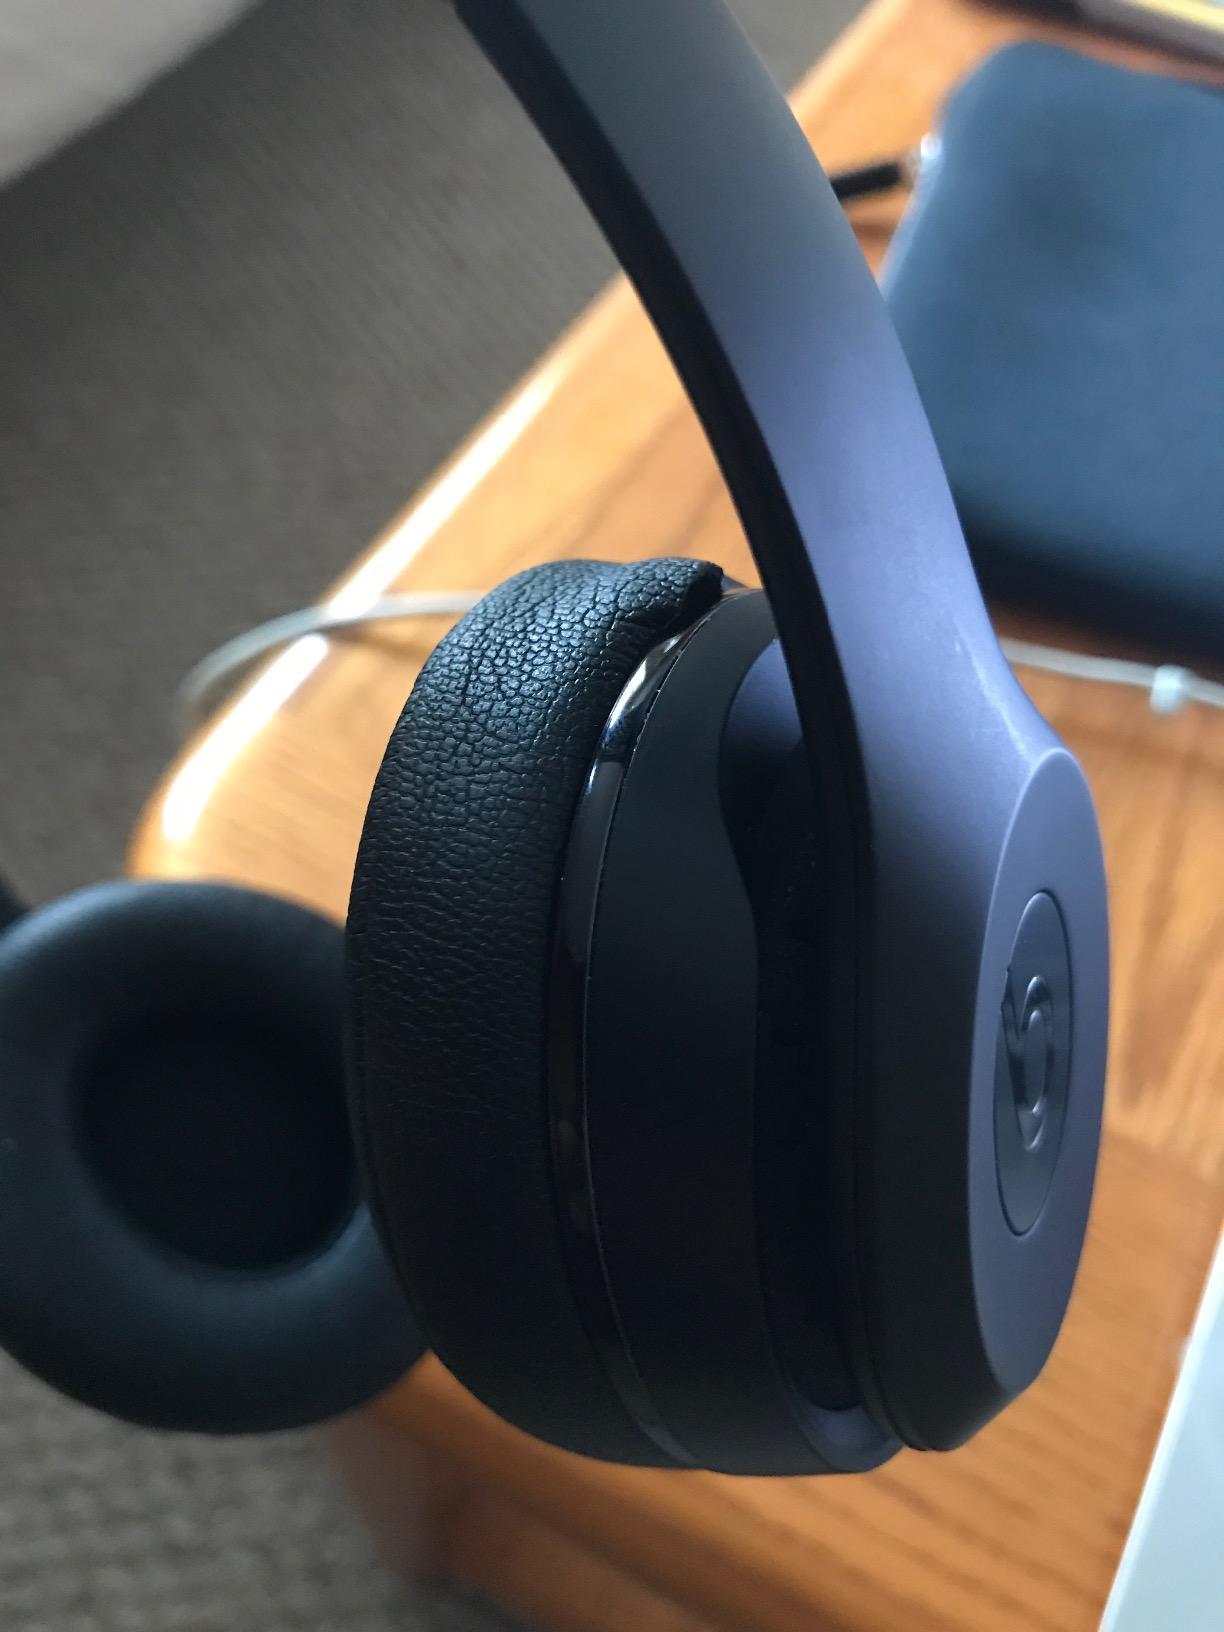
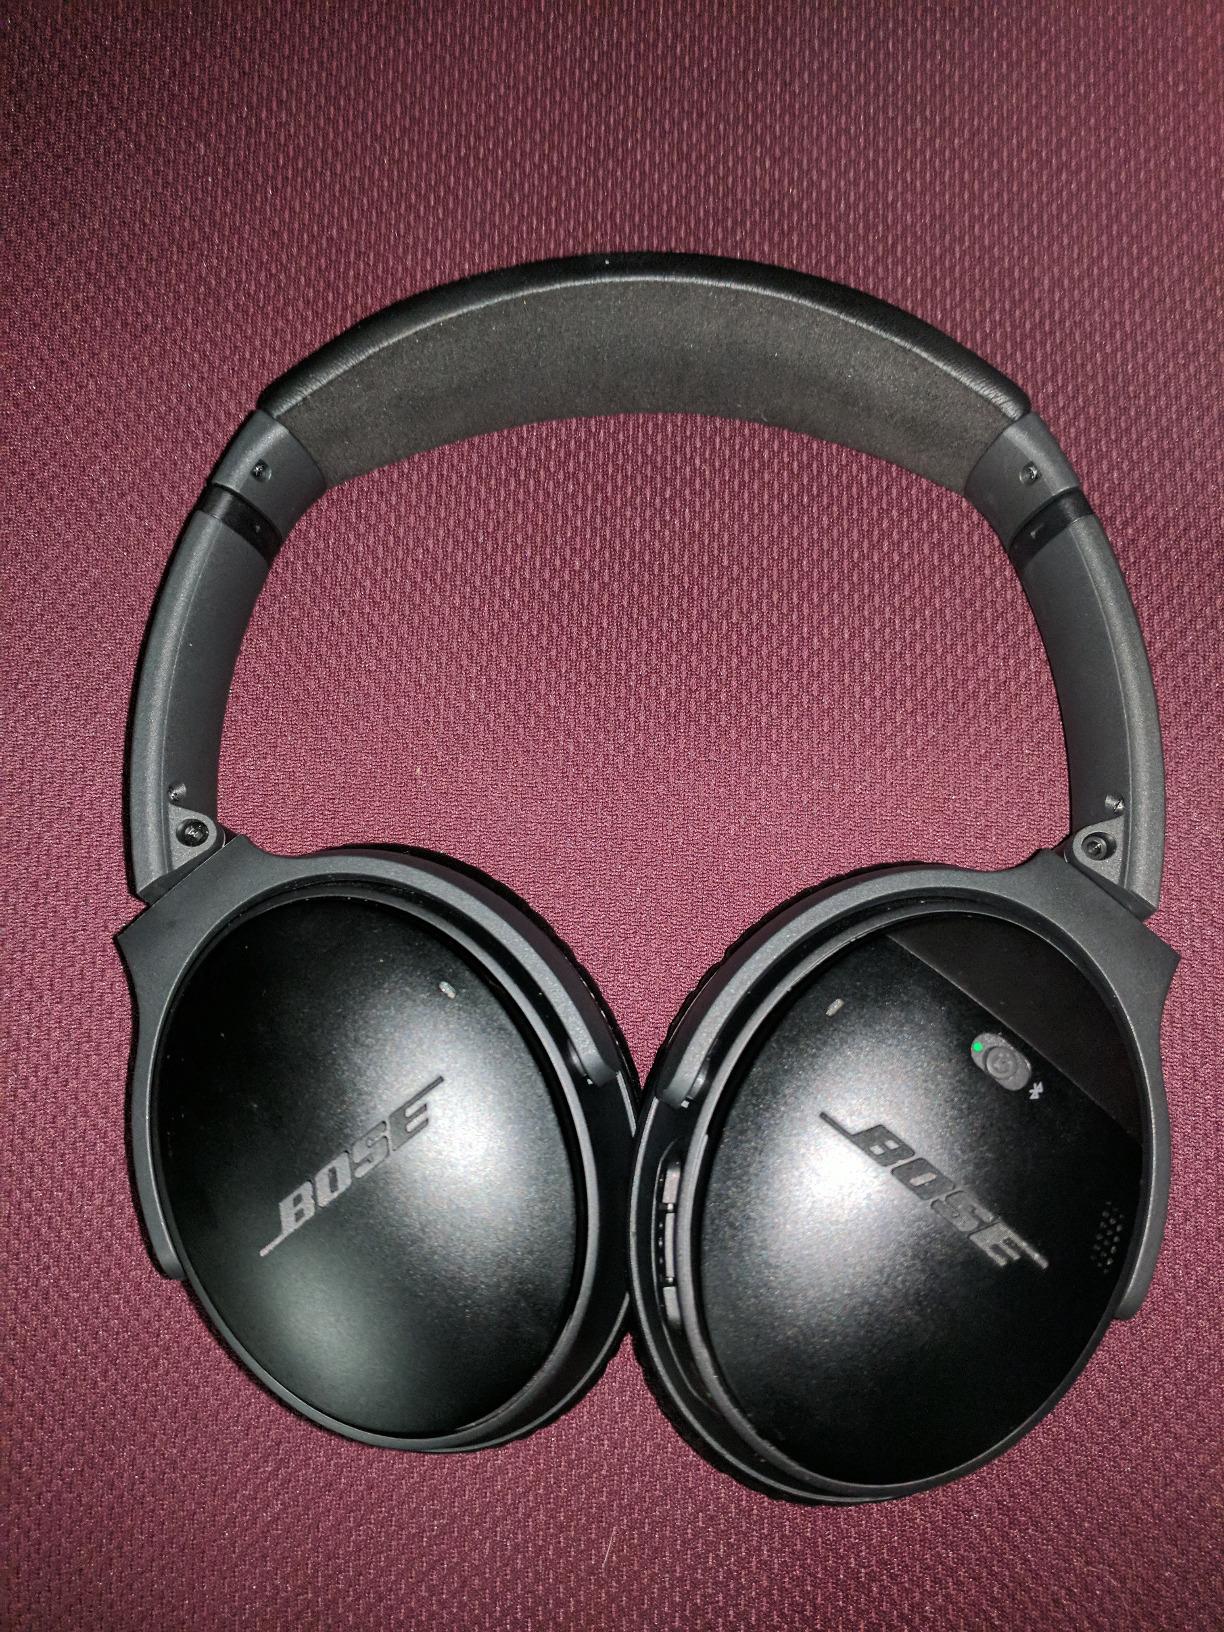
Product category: headphones
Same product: no